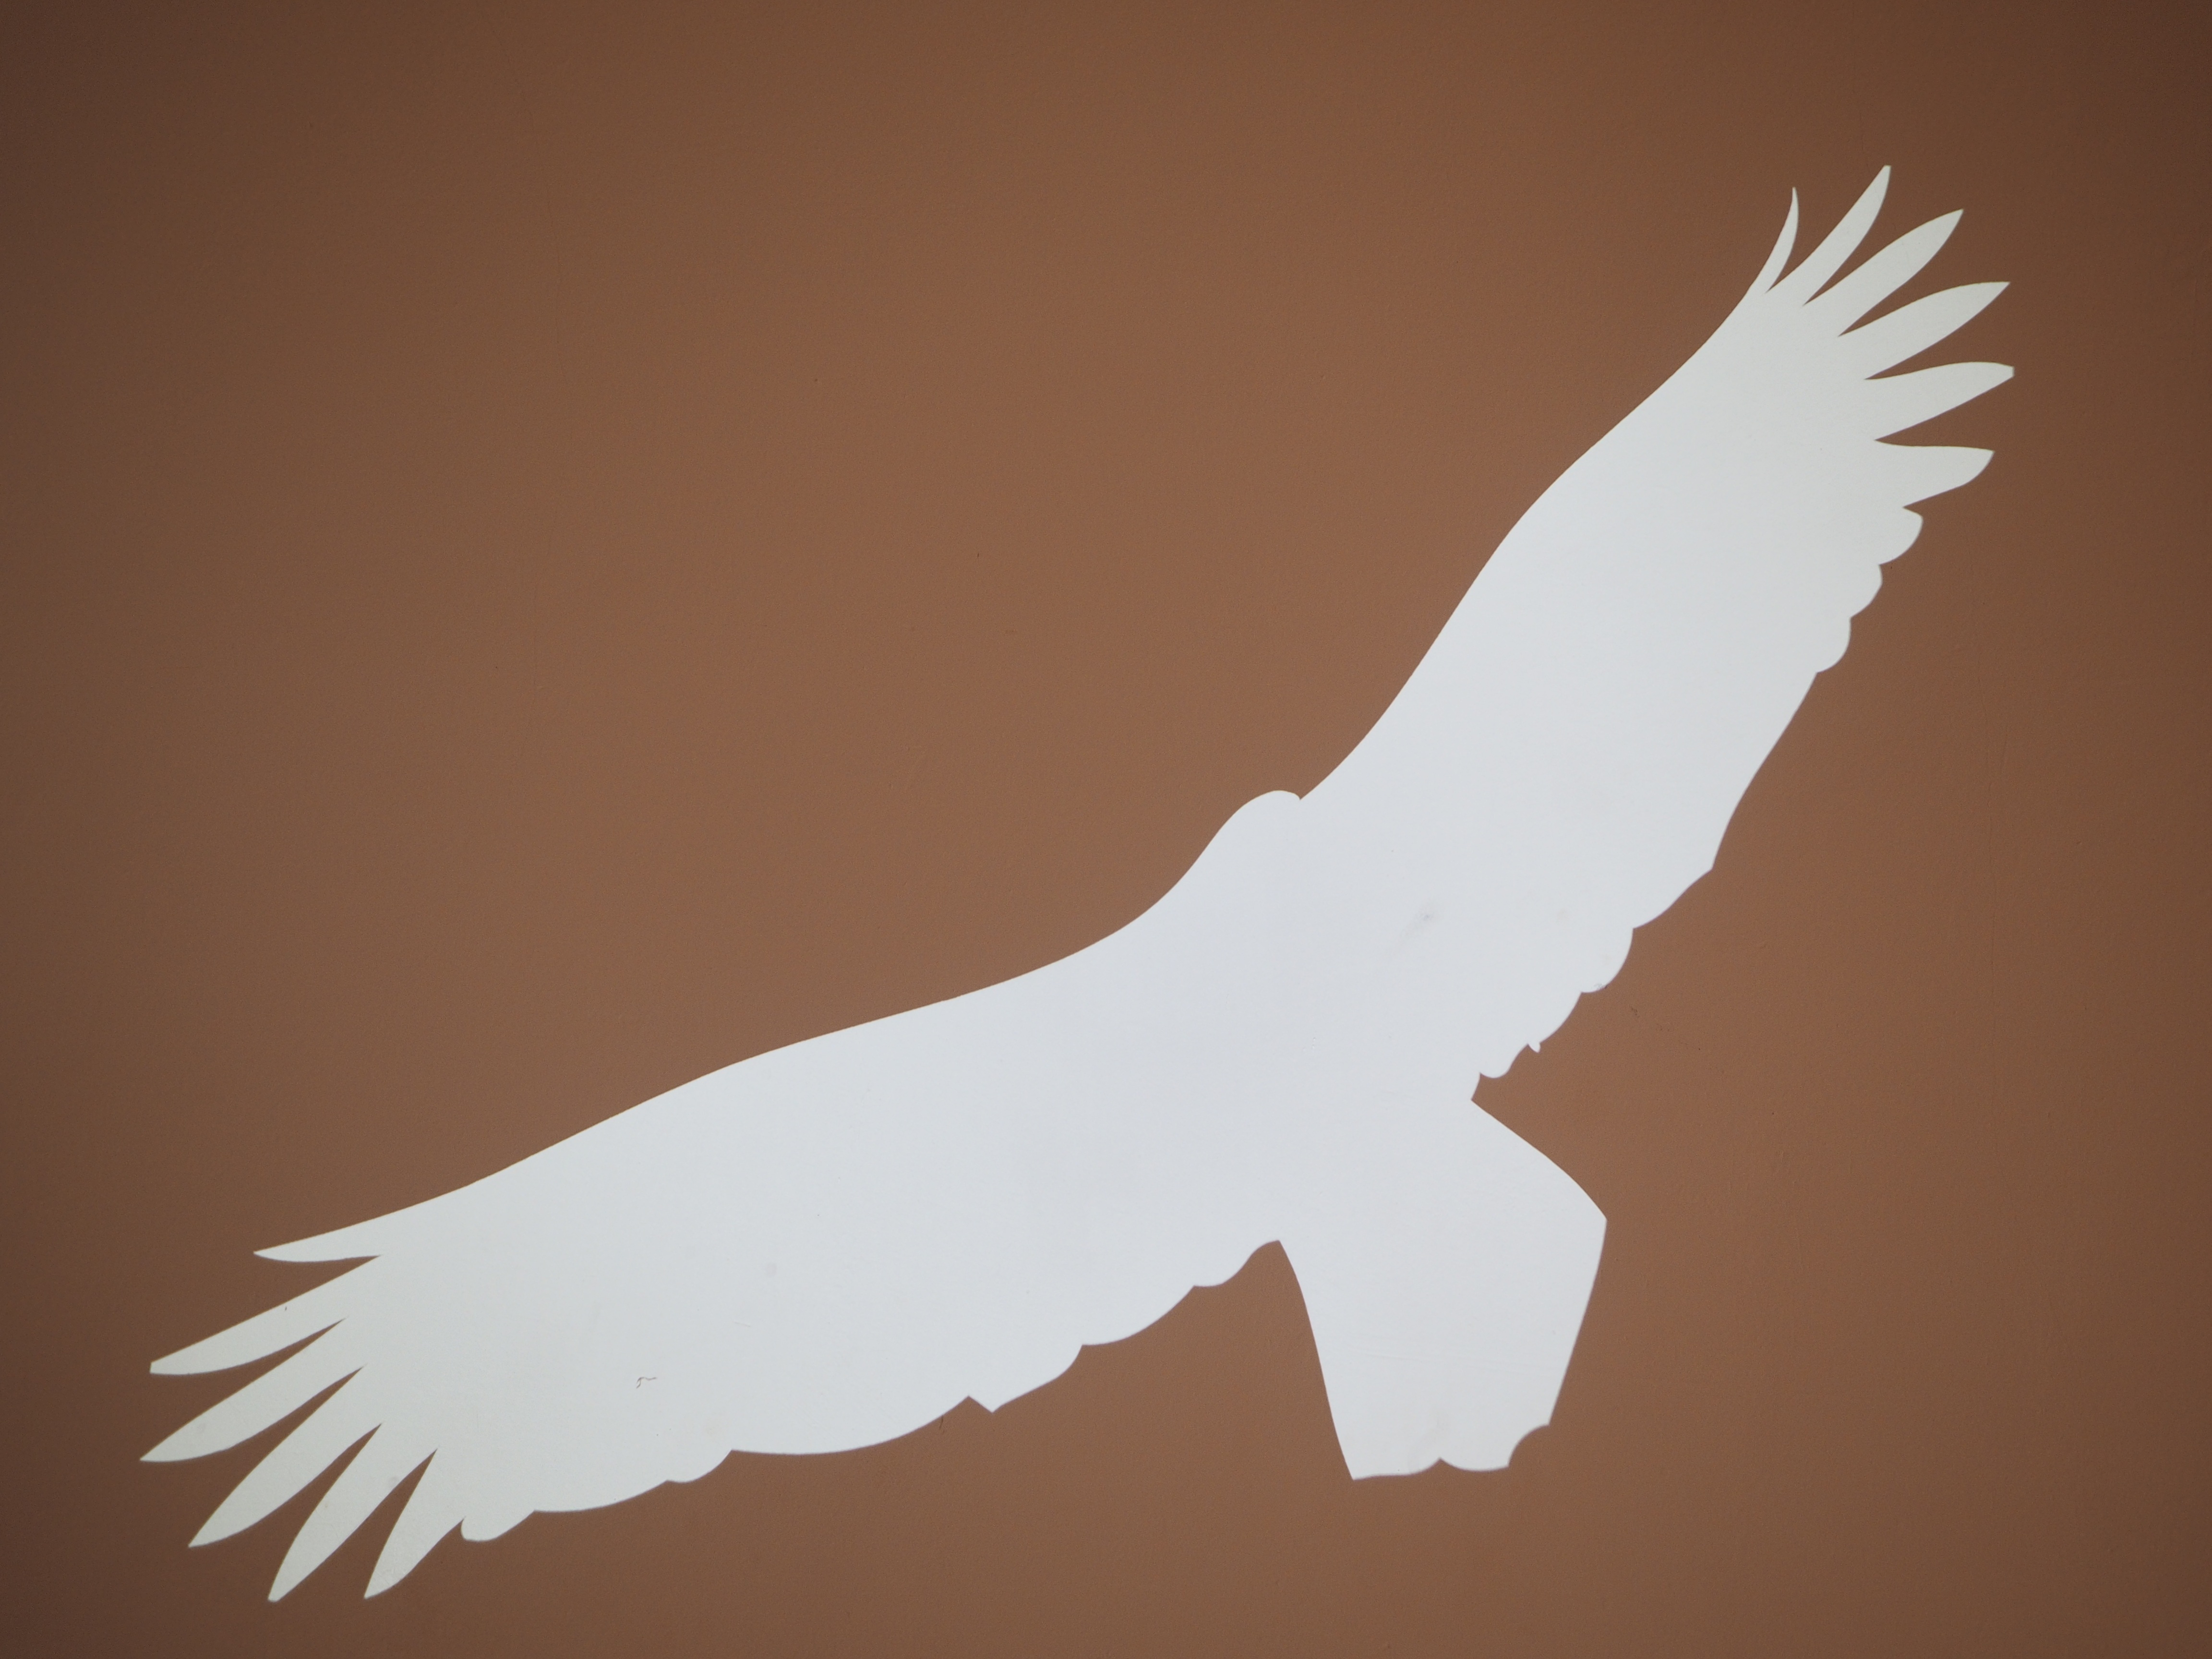
hand, silhouette, bird, wing, white, fly, eagle, bird of prey, illustration, adler